Aga Khan Development Network

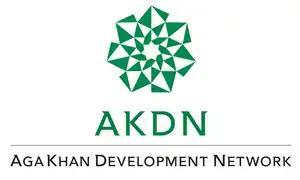
The new logo of AKDN consists of Polygons of three, five, and seven, forming 49 units that interact with and reinforce each other to become one.

The Aga Khan Development Network (AKDN) is a network of private, non-denominational development agencies founded by the Aga Khan, with the primary focus of improving the quality of life in different regions of Asia and Africa.